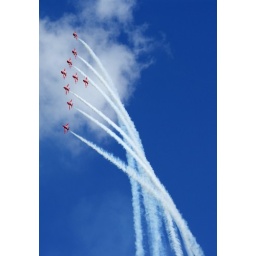
A shot of the Red Arrows flying in the sky over Dartmouth taken at Dartmouth Regatta 2010